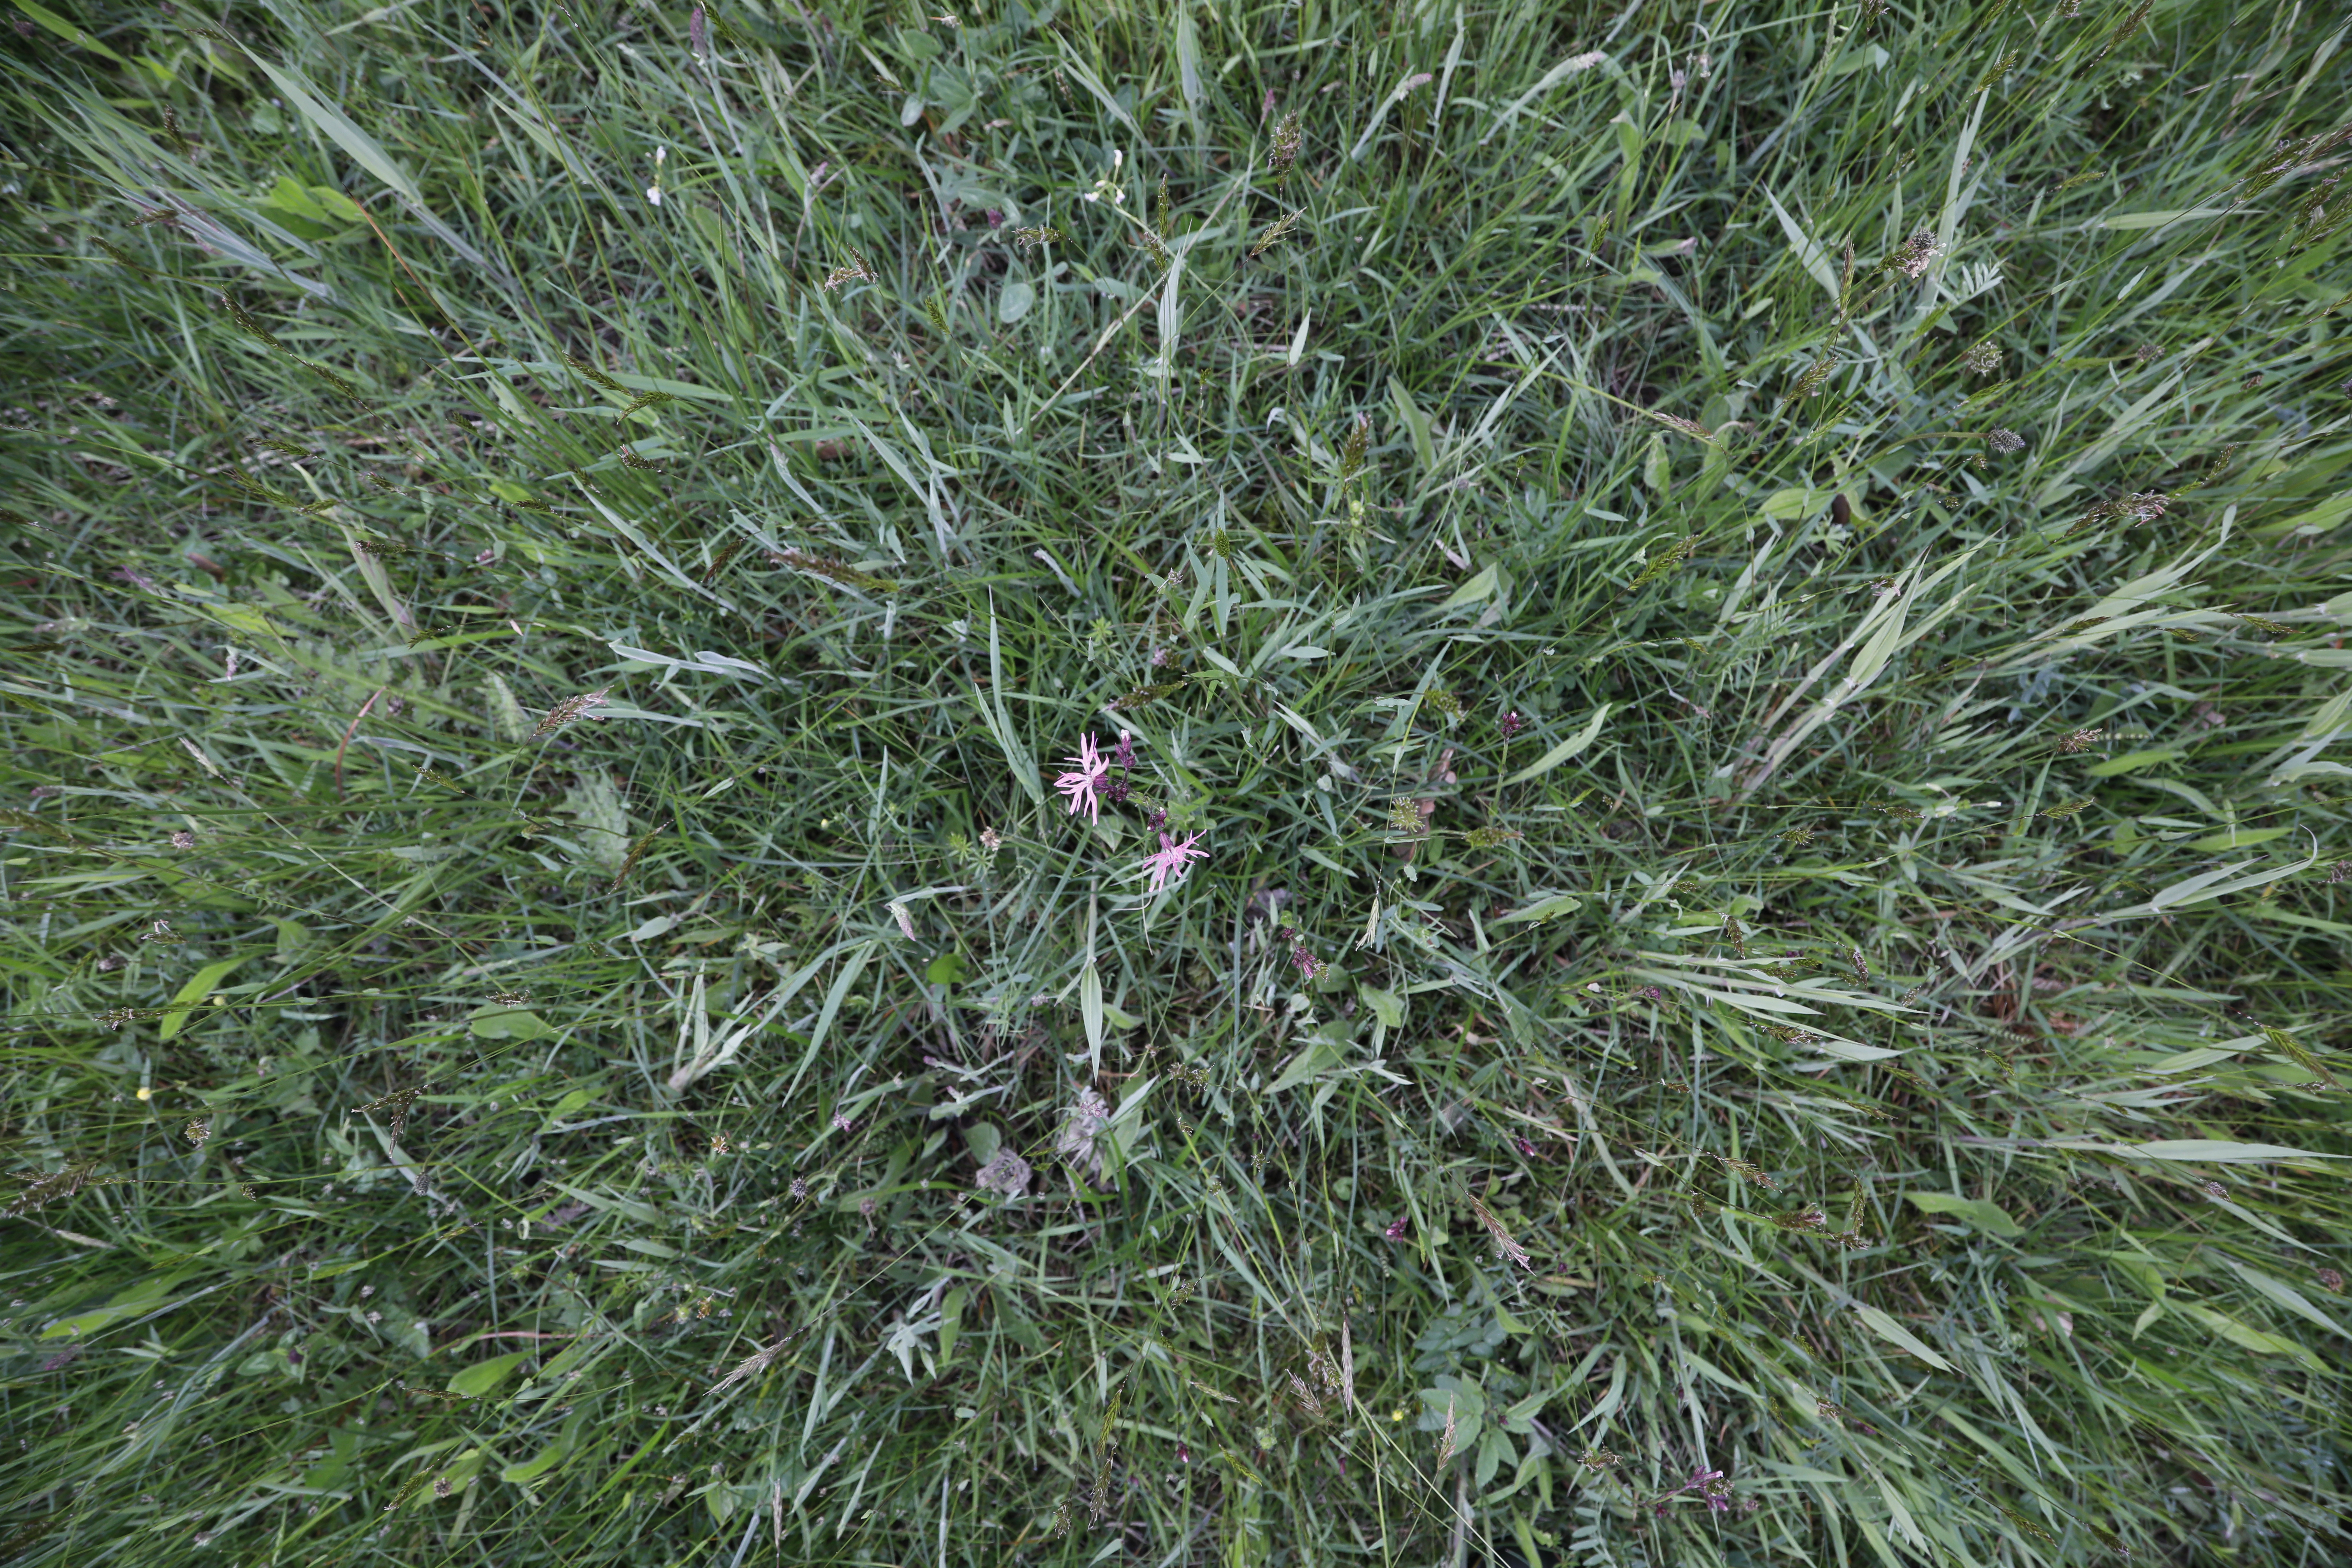
Plant species: Silene flos-cuculi